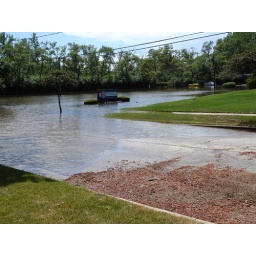
That yellow car is near the back of their parking lot